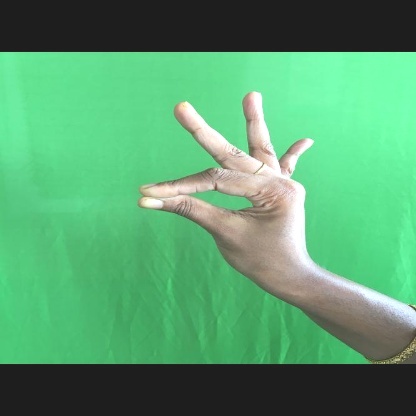
Mudra: Hamsasyam